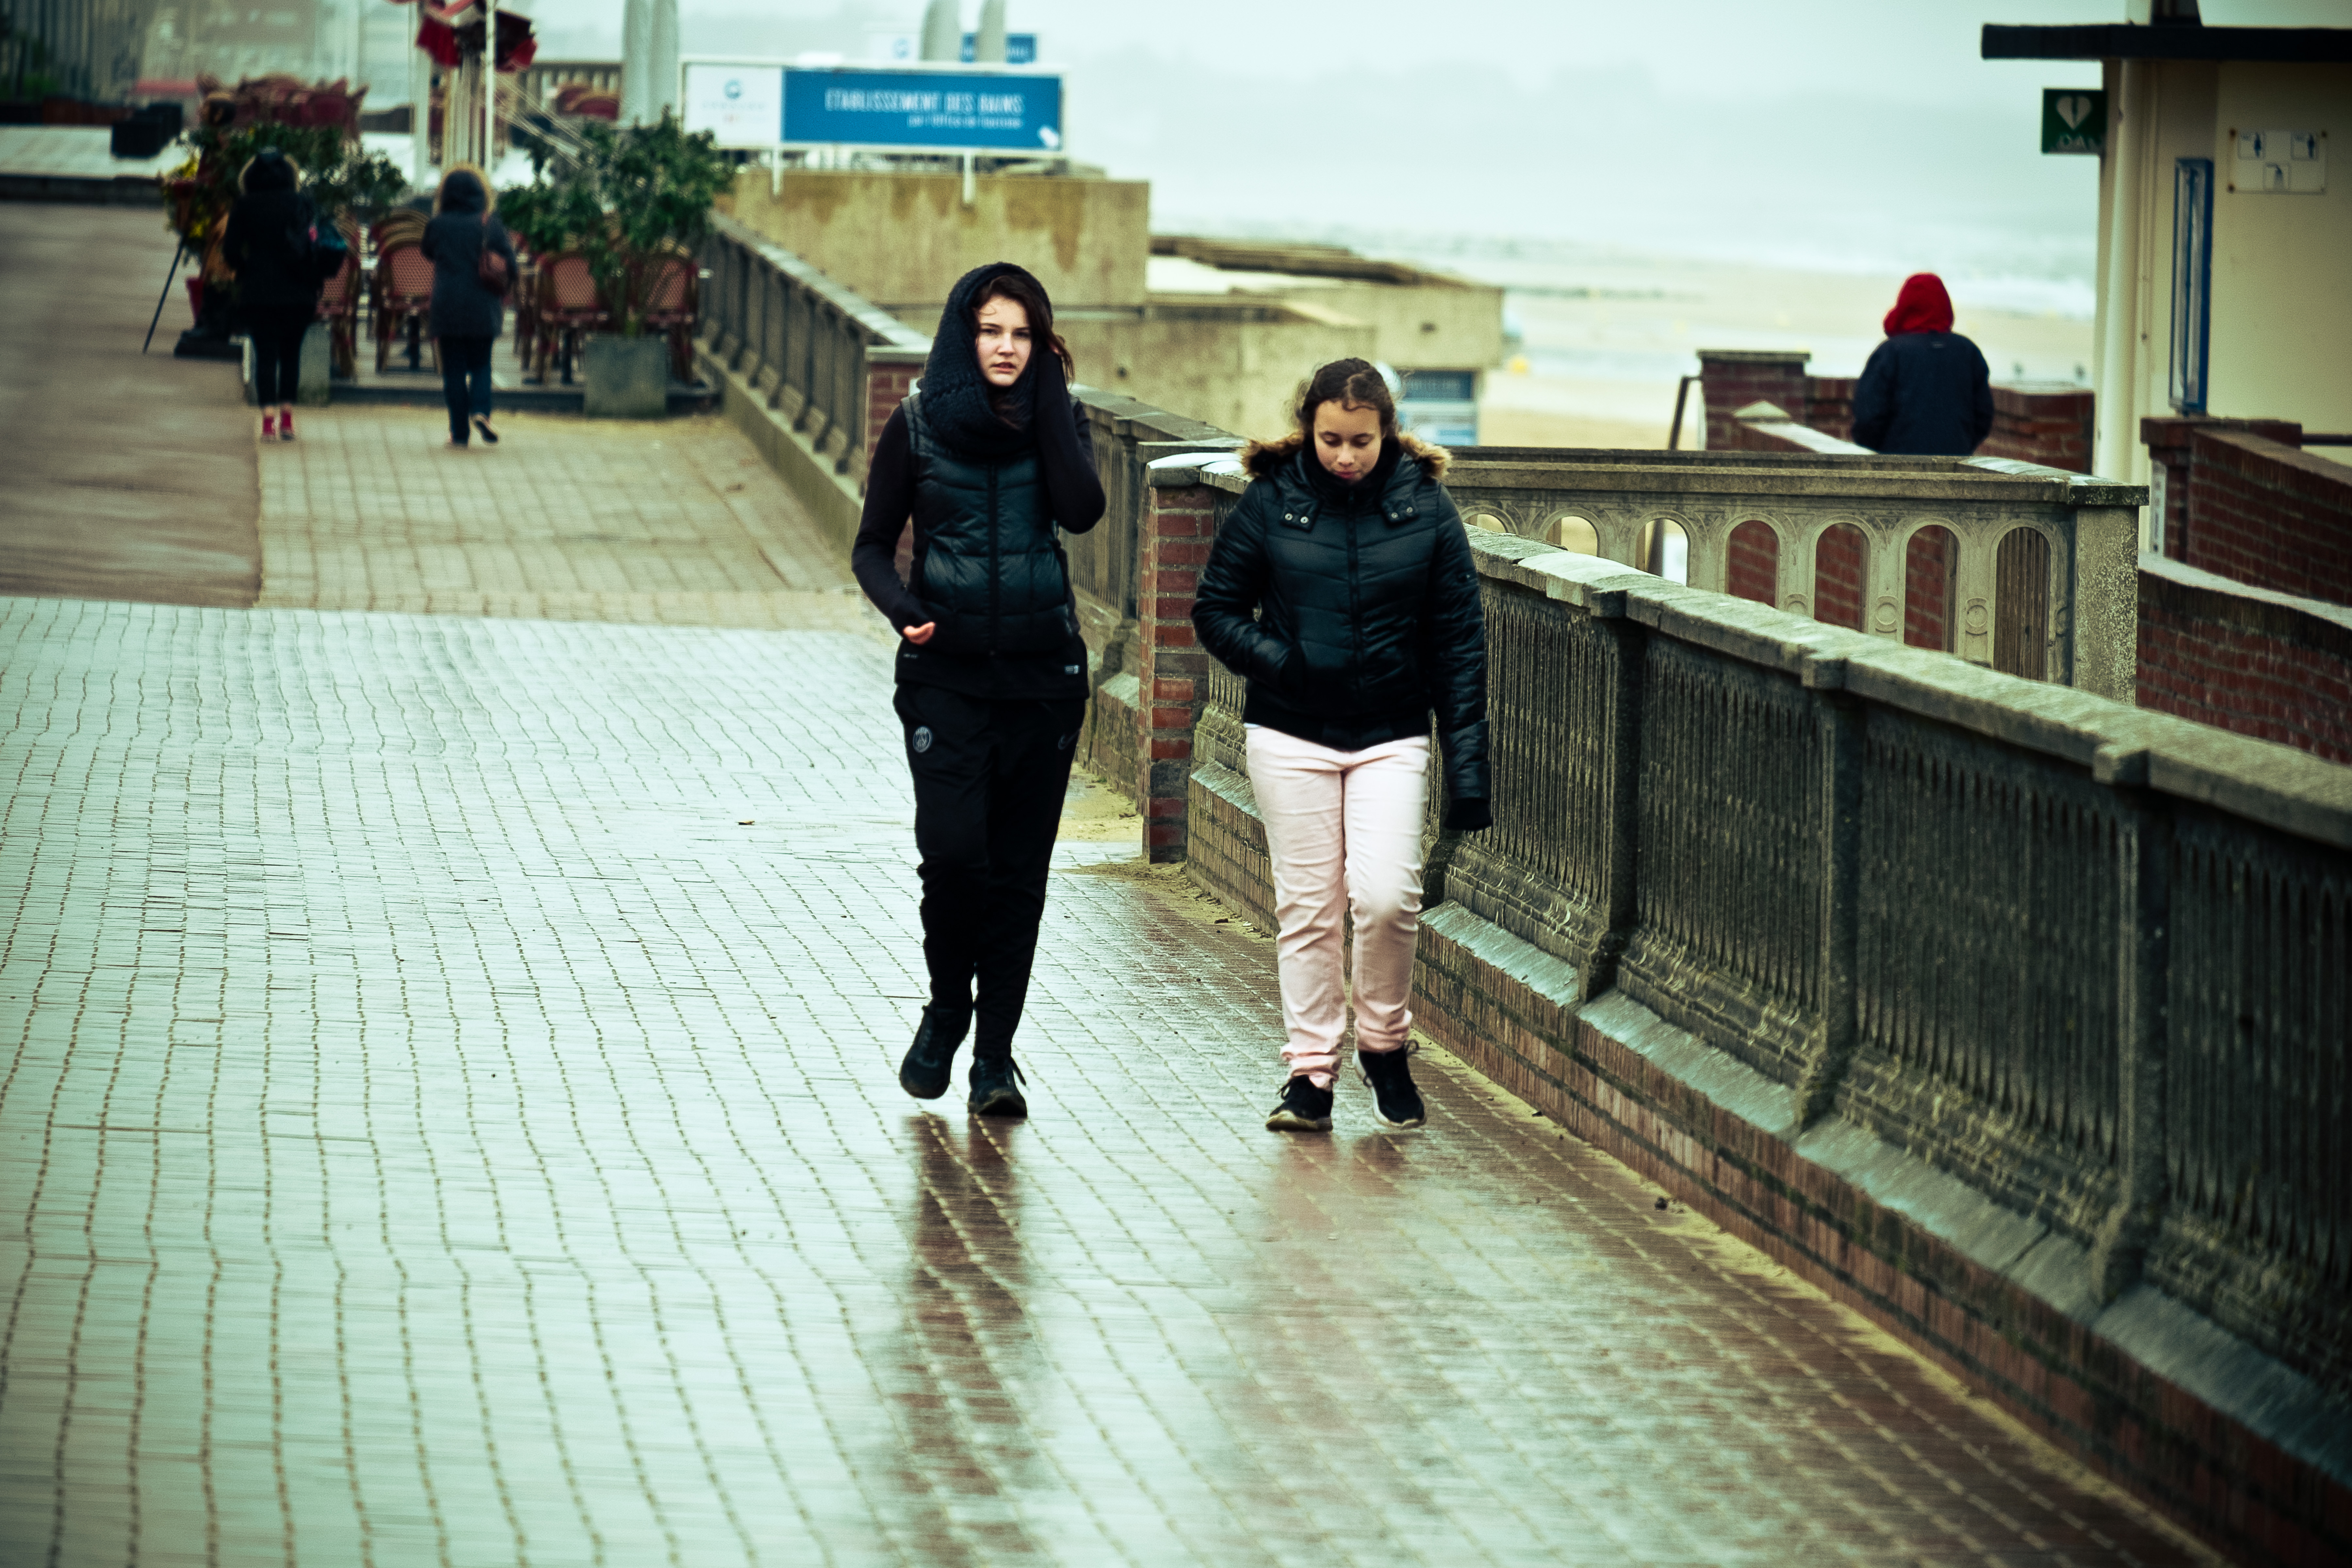
pedestrian, road, street, urban, travel, fujifilm, spring, color, infrastructure, ngc, photograph, snapshot, image, fuji, stphotographia, fujixt1, fujix